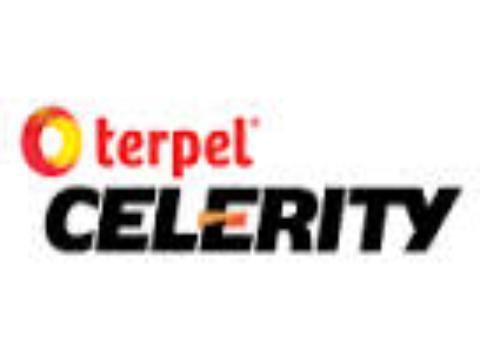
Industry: Transportation